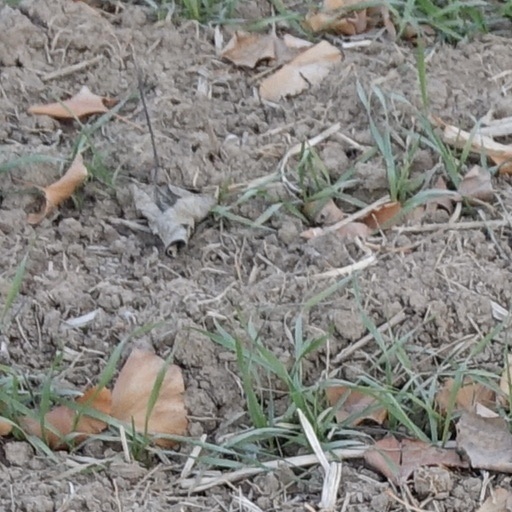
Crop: wheat